Derek White (racing driver)

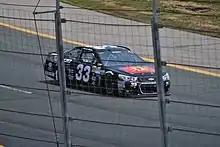
White racing in his Cup debut at New Hampshire Motor Speedway in 2015

On July 13, White announced that he would make his Sprint Cup Series debut at the 5-hour Energy 301 in Loudon for Circle Sport, the first Native American to attempt a Cup Series race in series history. After qualifying 42nd, he finished 39th, eleven laps down.